I Believe in You (Kylie Minogue song)

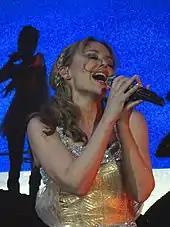
Minogue performing the song on her (2011).

In order to promote "Ultimate Kylie" and the single, Minogue performed "I Believe in You" in shows such as "Top of the Pops", , "Top of the Pops Saturday", Premios Ondas, "Star Academy", "", "Today with Des and Mel", and "Wetten, dass..?".